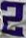
Number: 2